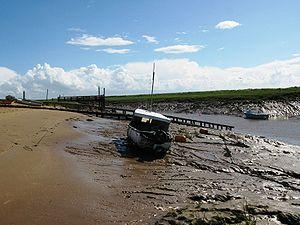
L'Axe est un fleuve du Sud-Ouest de l'Angleterre. Elle prend sa source au niveau des grottes de Wookey Hole dans les collines de Mendip dans le Somerset. Elle traverse une région calcaire dans une vallée en forme de V. L'eau atteint les grottes de Wookey Hole dans une série de canaux souterrains du à l'érosion du calcaire. L'embouchure du fleuve est à Weston Bay, sur le canal de Bristol.